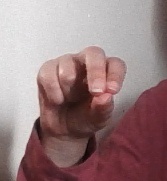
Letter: gaaf